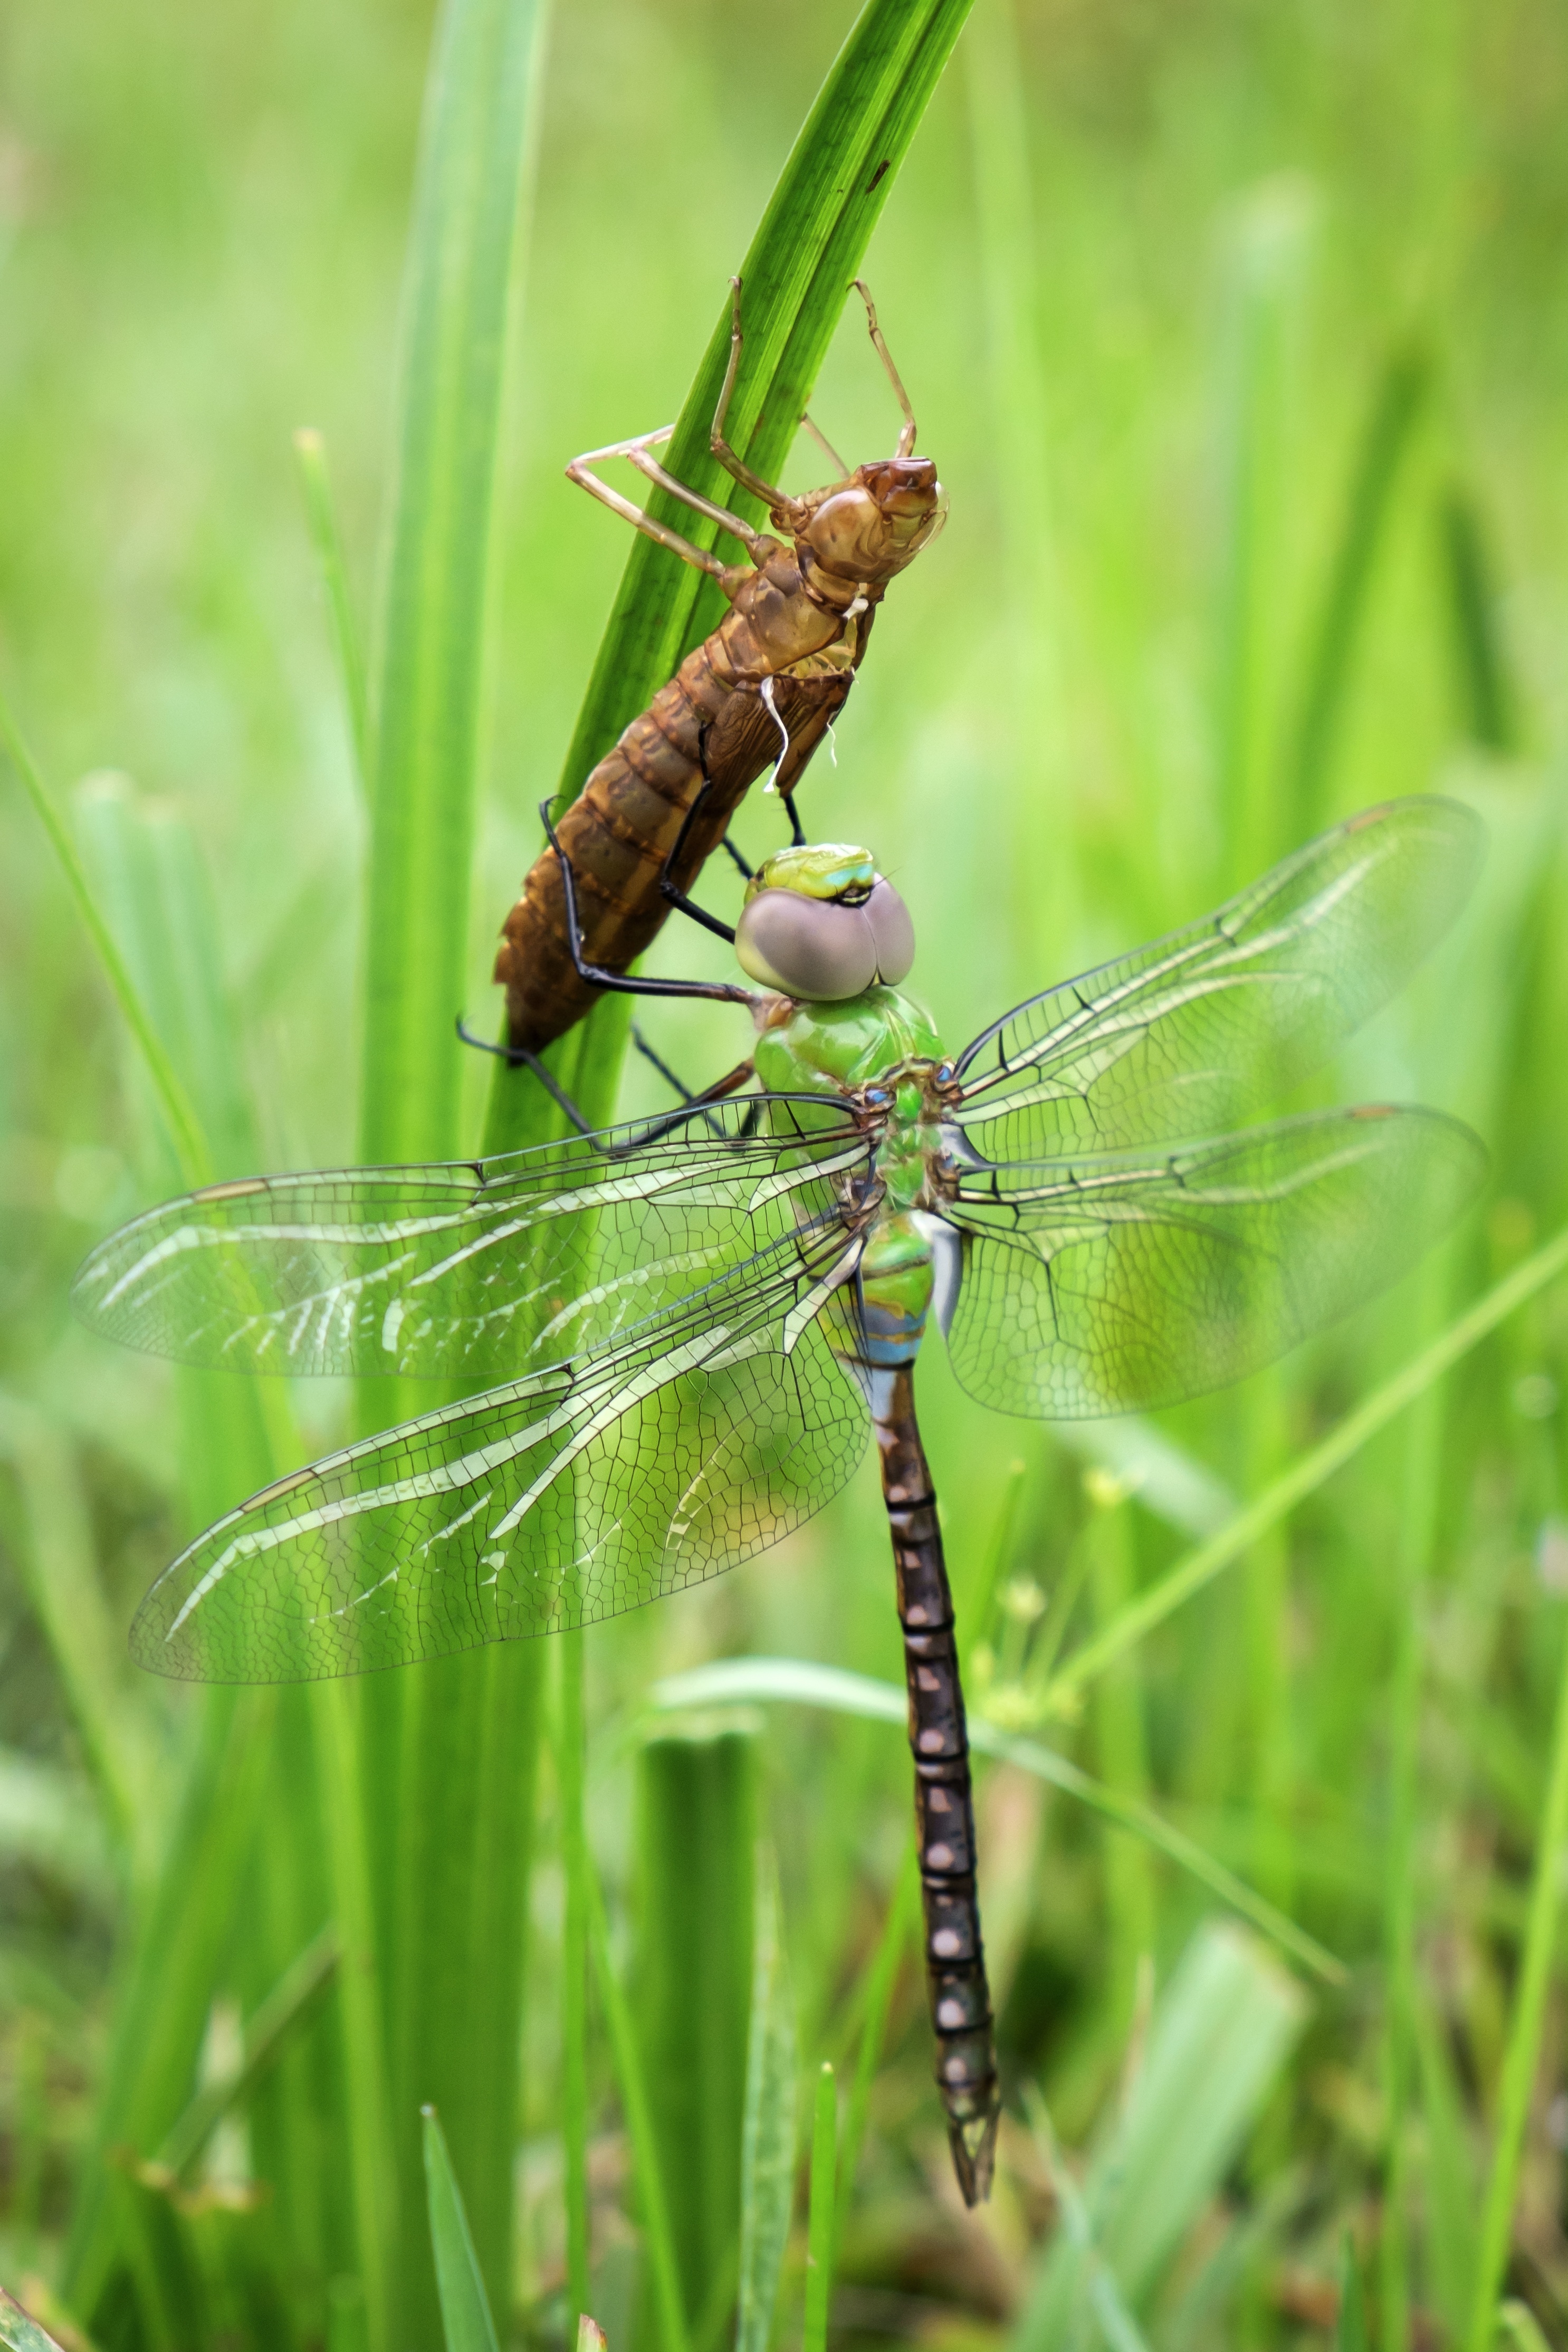
insect, fauna, invertebrate, close up, dragonfly, damselfly, macro photography, arthropod, plant stem, dragonflies and damseflies, net winged insects